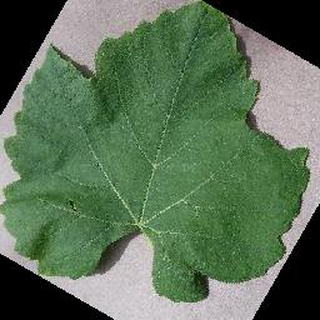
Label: healthy_grape